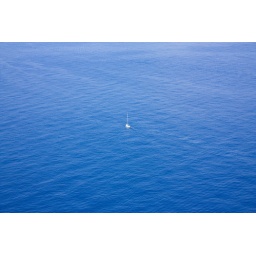
Photo of Single boat sailing in a vast ocean